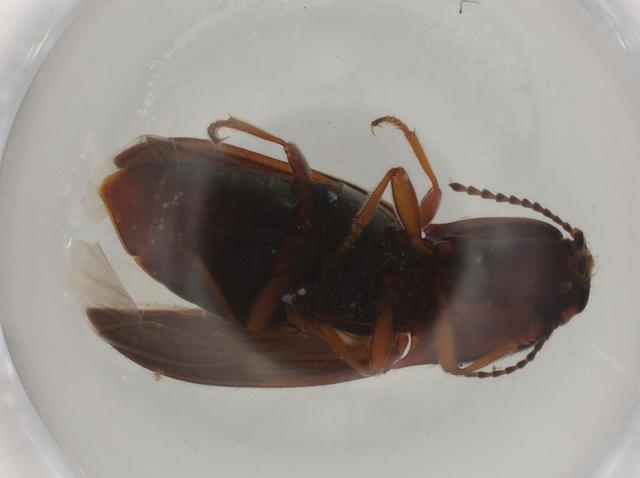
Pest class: clickbeetles_wireworms